Birds of Prey (TV series)

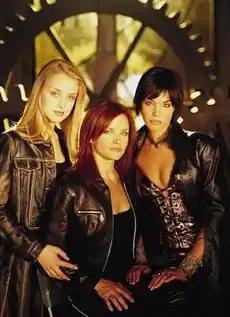
The main cast, featured in a publicity still for the series' run. From left to right, Dinah (Skarsten), Barbara (Meyer), and Helena (Scott). Not pictured are Jesse (Moore), Alfred (Abercrombie), and Harleen (Sara).

"Birds of Prey" was released on Region 1 DVD on July 15, 2008. The four-disc collection includes the thirteen episodes that were broadcast plus the unaired pilot, which features Sherilyn Fenn as Harley Quinn, and all three seasons of the Flash-animated series "Gotham Girls". The episodes are presented in letterboxed widescreen format. Some music differs from the original televised version including the theme song ("My Remedy"), which in the original airing was "Revolution" by Aimee Allen, as well as additional songs such as "Harder to Breathe" by Maroon 5 in the second episode, and the fight music "All the Things She Said" by t.A.T.u. in the final episode which was replaced with "Beautiful Freak" by Dirty Children.